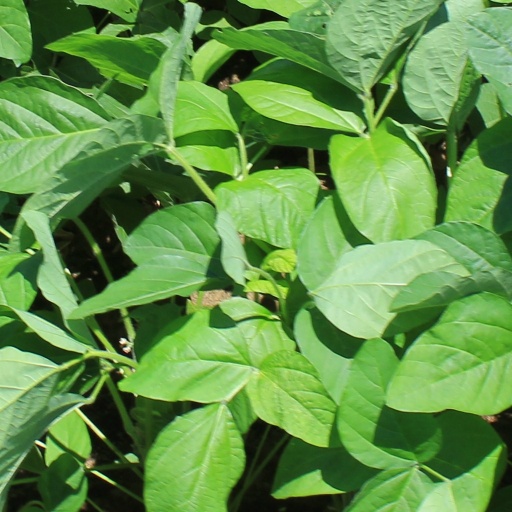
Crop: soybean